Odinani

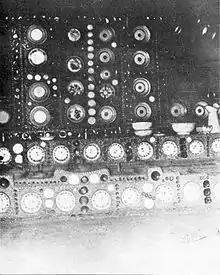
Interior of a chi shrine at Nkarahia, southern Igboland, 1900s

Ọdịnala could loosely be described as a polytheistic and panentheistic faith with a strong central spiritual force at its head from which all things are believed to spring; however, the contextual diversity of the system may encompass various theistic perspectives that derive from a variety of beliefs held within the religion. Chukwu as the central deity is classed among the , 'invisible beings', an ontological category of beings which includes "Ala" the divine feminine earth force, "chi" the 'personal deity', the ancestors, and the minor spirits. The other ontological category consists of "ndi mmadu", 'visible beings', which include "ánụ́" animals, "ósísí" plants, and the final class "ùrò" which consists of elements, minerals and inanimate beings. While various gods, the spirit class of Arusi, and ancestors are worshiped and prayed to; no sacrifices are given to Chukwu and no shrines and altars are erected for it. If an Arusi is assigned to an individual, it becomes a chi, a personal guardian god/spirit.